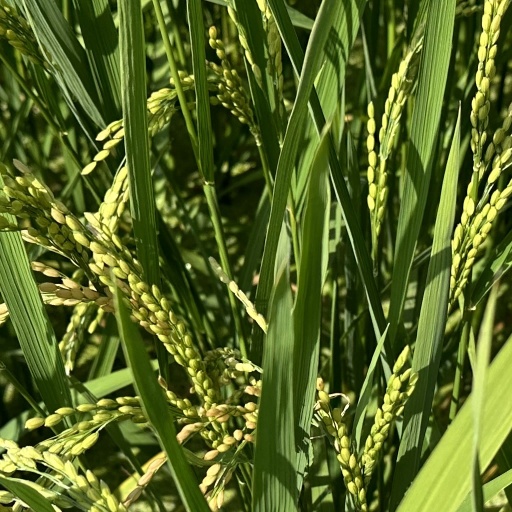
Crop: rice